Bratwurst

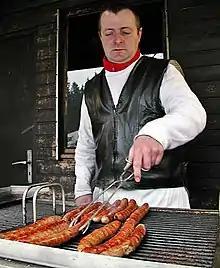

The is a spicy sausage from Thuringia. It is thin and long. It is traditionally grilled over a charcoal fire and eaten with mustard and bread. The name is also recognised as a PGI under EU law.